Deforestation

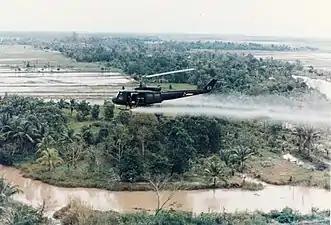
U.S. Army Huey helicopter spraying Agent Orange during the Vietnam War

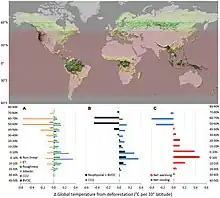
Biophysical mechanisms by which forests influence climate.<ref name="10.3389/ffgc.2022.756115/full"></ref>

Agricultural expansion continues to be the main driver of deforestation and forest fragmentation and the associated loss of forest biodiversity. Large-scale commercial agriculture (primarily cattle ranching and cultivation of soya bean and oil palm) accounted for 40 percent of tropical deforestation between 2000 and 2010, and local subsistence agriculture for another 33 percent. Trees are cut down for use as building material, timber or sold as fuel (sometimes in the form of charcoal or timber), while cleared land is used as pasture for livestock and agricultural crops.